Benigno Aquino III

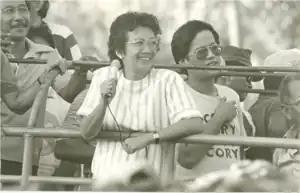
Aquino campaigning with his mother, Corazon, during the 1986 presidential elections

In 1983, after three years in exile in the United States, Aquino's family returned to the Philippines, shortly after the assassination of his father on August 21, 1983. He had a short tenure as a member of the Philippine Business for Social Progress, working as an assistant of the executive director. He later joined Mondragon Industries Philippines, Inc. as an assistant retail sales supervisor and Nike Philippines as an assistant promotions manager.